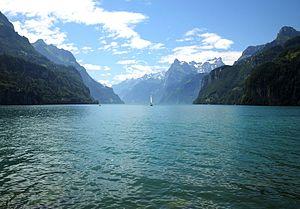
La Suisse est un pays d'Europe occidentale composé de 26 cantons souverains ayant pour capitale fédérale la ville de Berne. Elle est entourée de cinq pays : l'Autriche et le Liechtenstein à l'est, l'Allemagne au nord, la France à l'ouest et l'Italie au sud, et ne dispose pas d'accès à la mer.